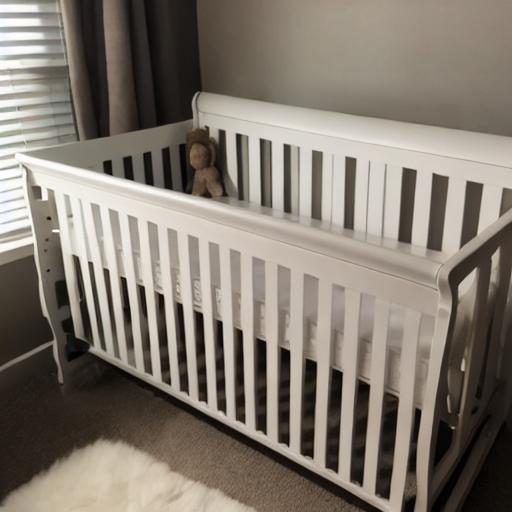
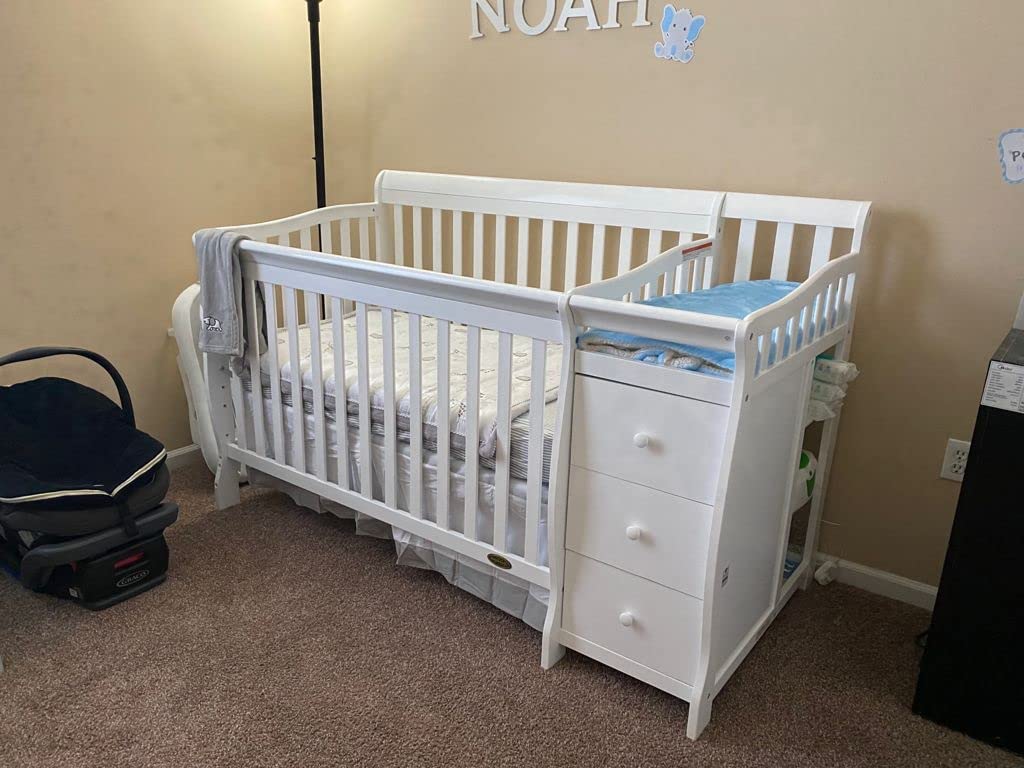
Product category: products_crib
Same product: no